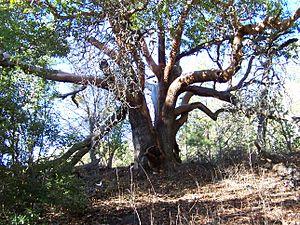
Le pic Roxy Ann, Roxy Ann Peak en anglais, est une montagne s'élevant à 1 090 mètres d'altitude dans la chaîne des Cascades, à l'est de la ville de Medford, dans le Sud-Ouest de l'Oregon aux États-Unis. Son origine pourrait être volcanique et il pourrait dater de 30 millions d'années. Son nom lui vient de Roxy Ann Bowen, l'épouse d'un des premiers colons à s'installer dans la région. Désormais protégé au sein d'un parc public, le pic abrite plusieurs sentiers de randonnée, bien que son accès le plus aisé soit par une route réglementée. Au sommet, la végétation est composée de résineux adaptés au climat méditerranéen de la région.